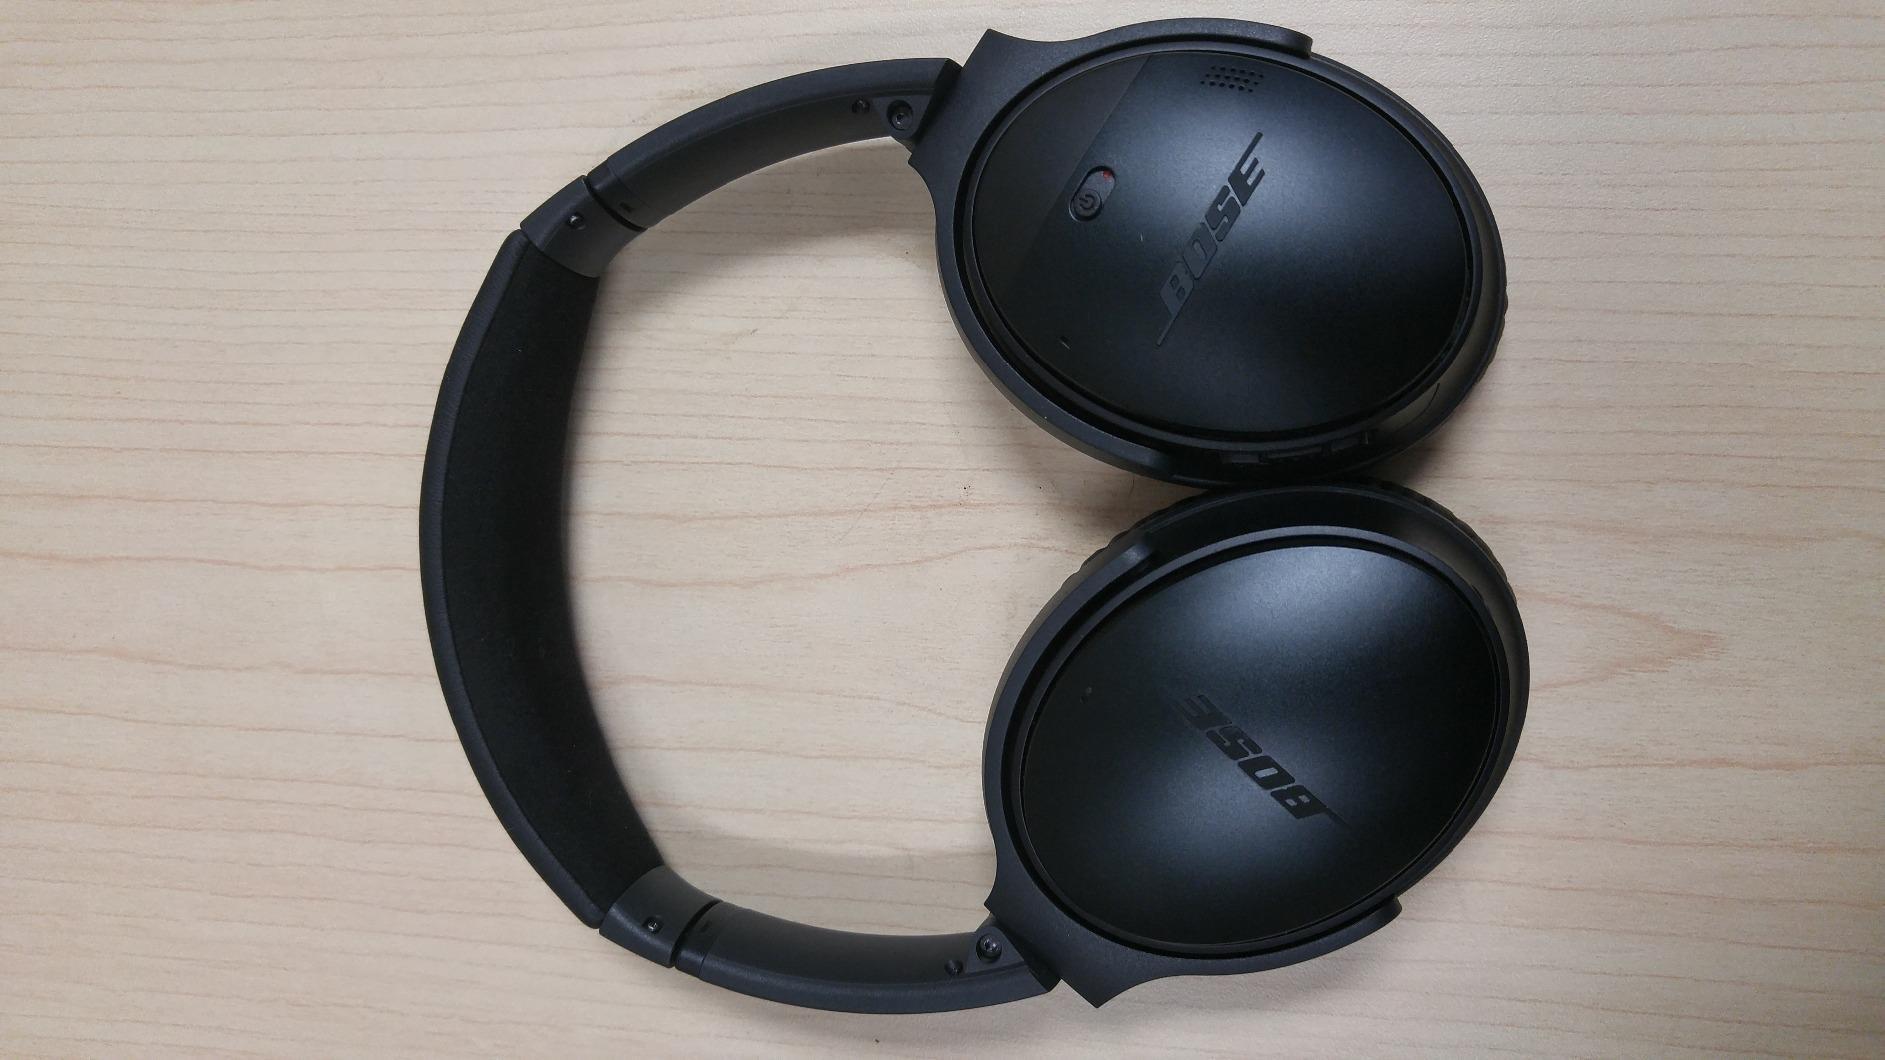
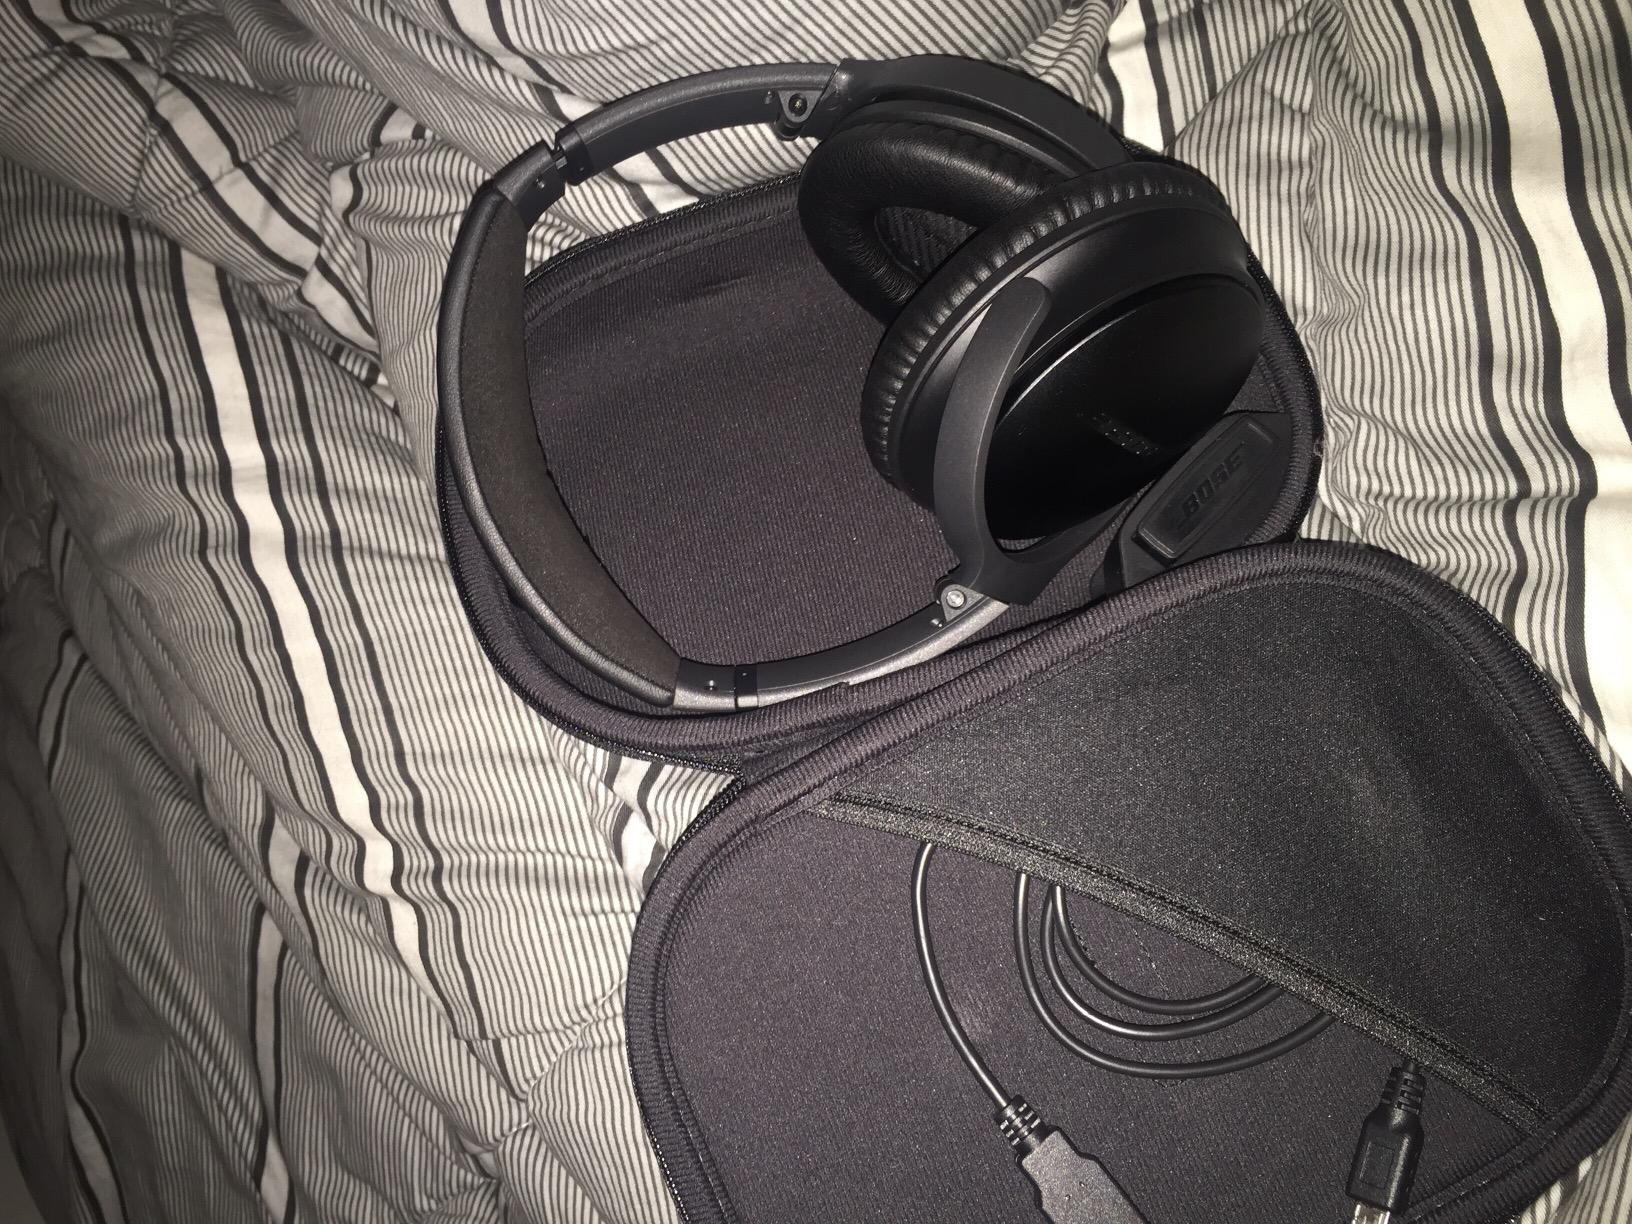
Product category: headphones
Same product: yes